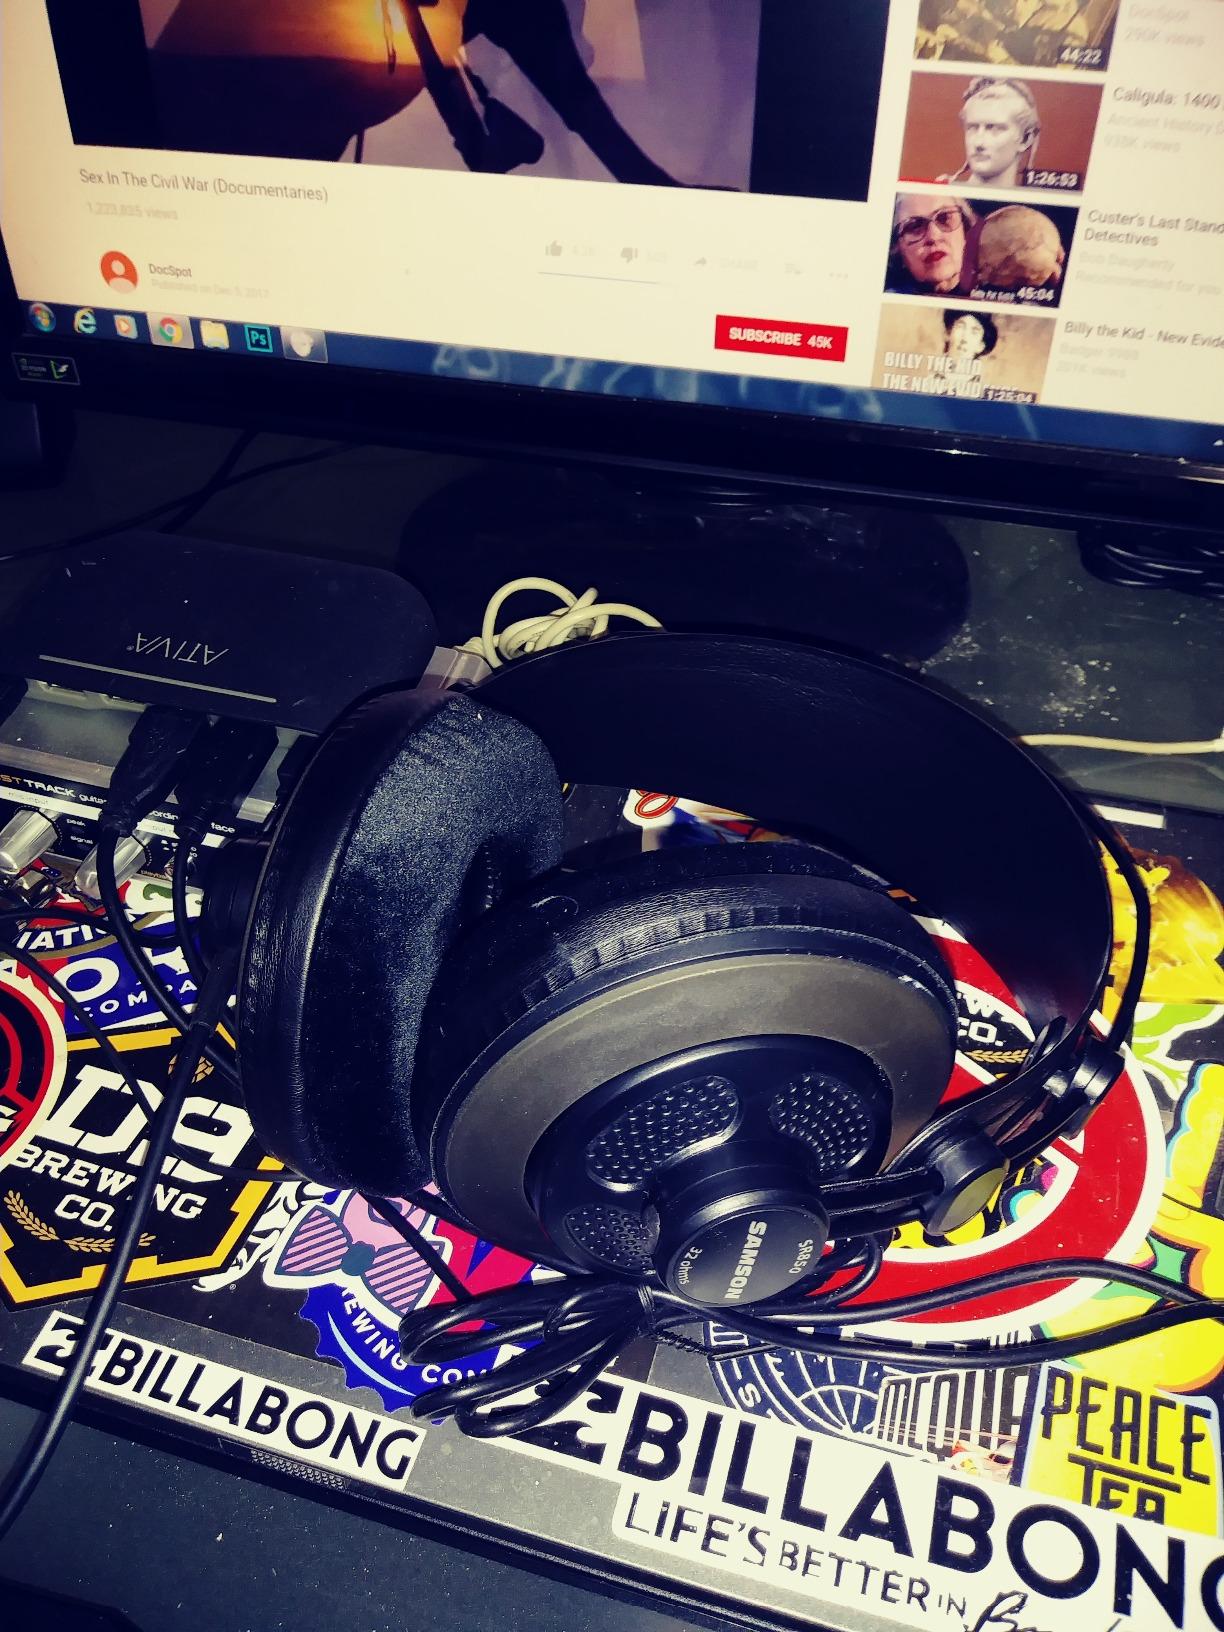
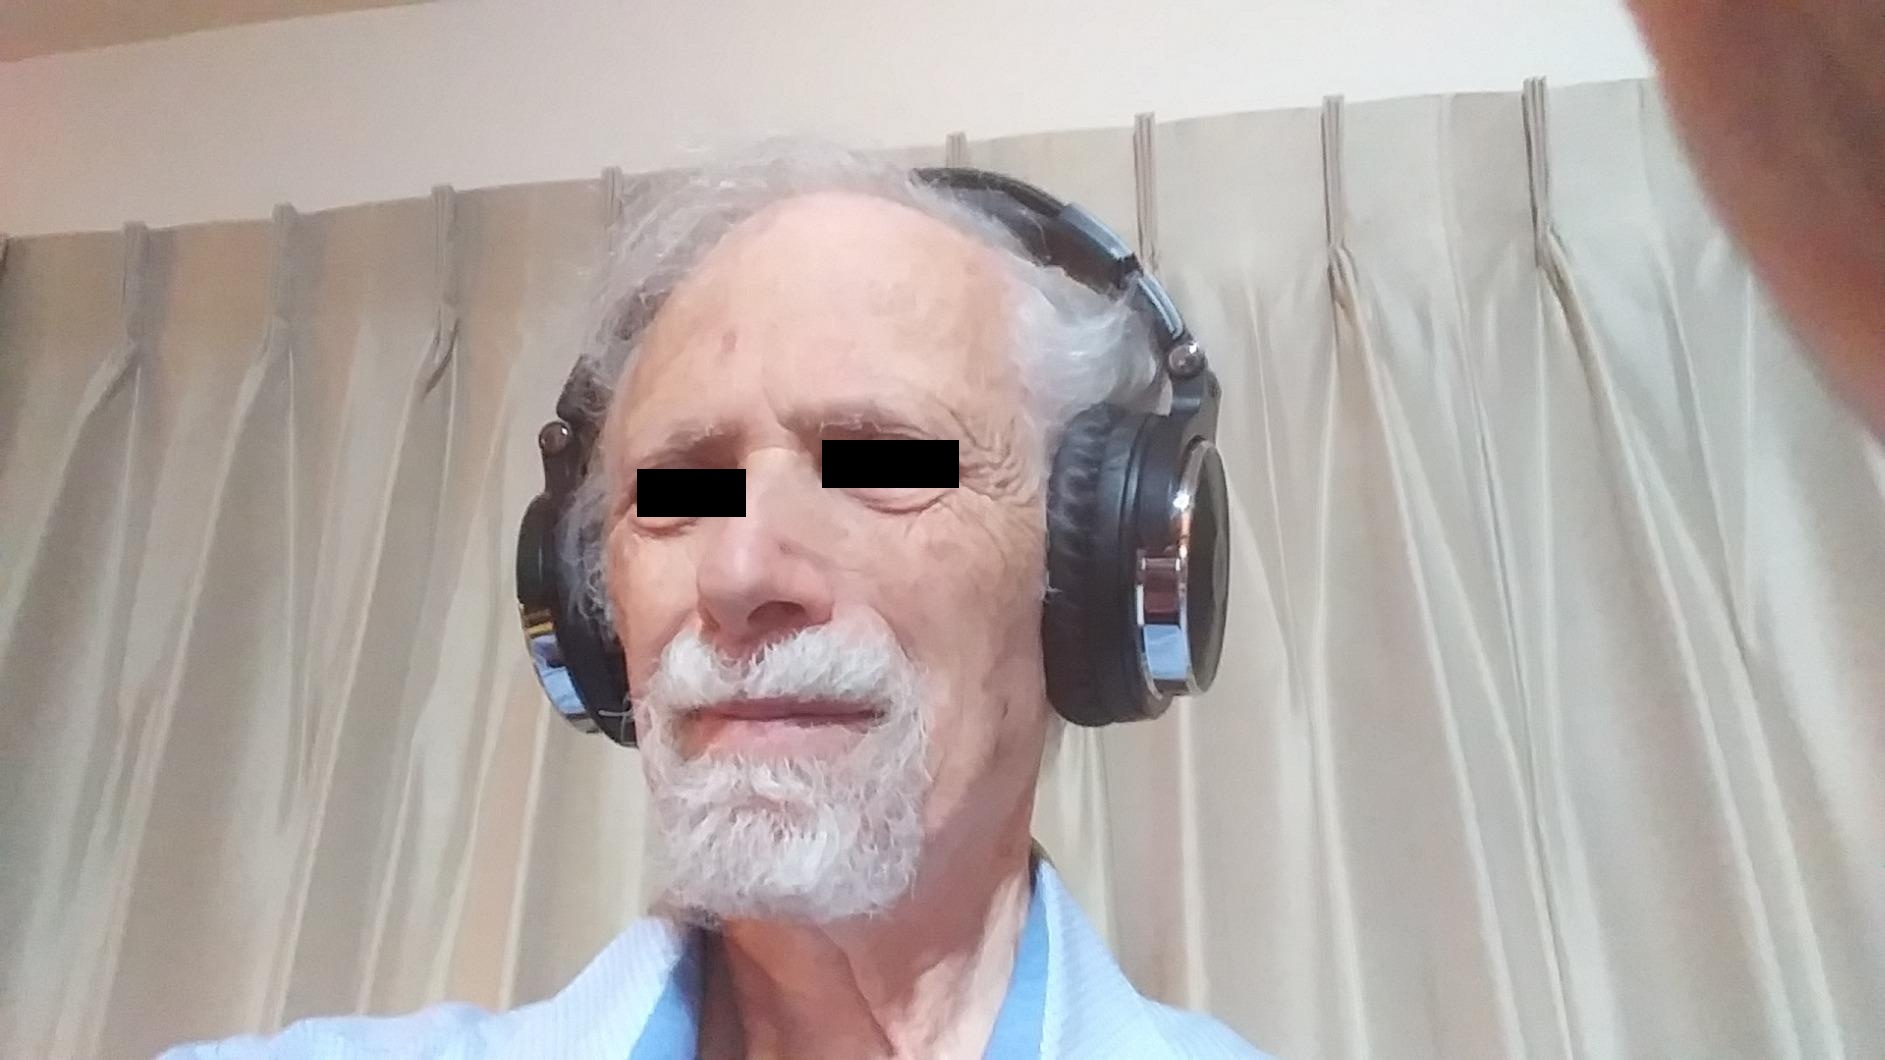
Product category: headphones
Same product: no